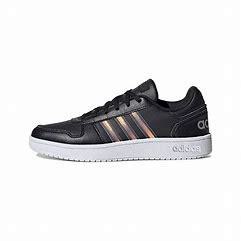
Brand: adidas
Model: neo Adidas NEO Hoops 2